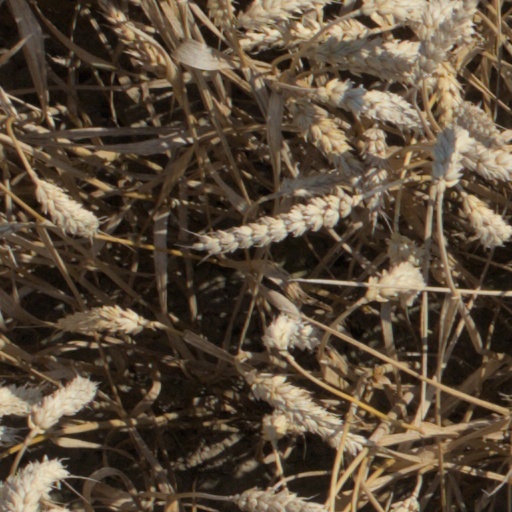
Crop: wheat